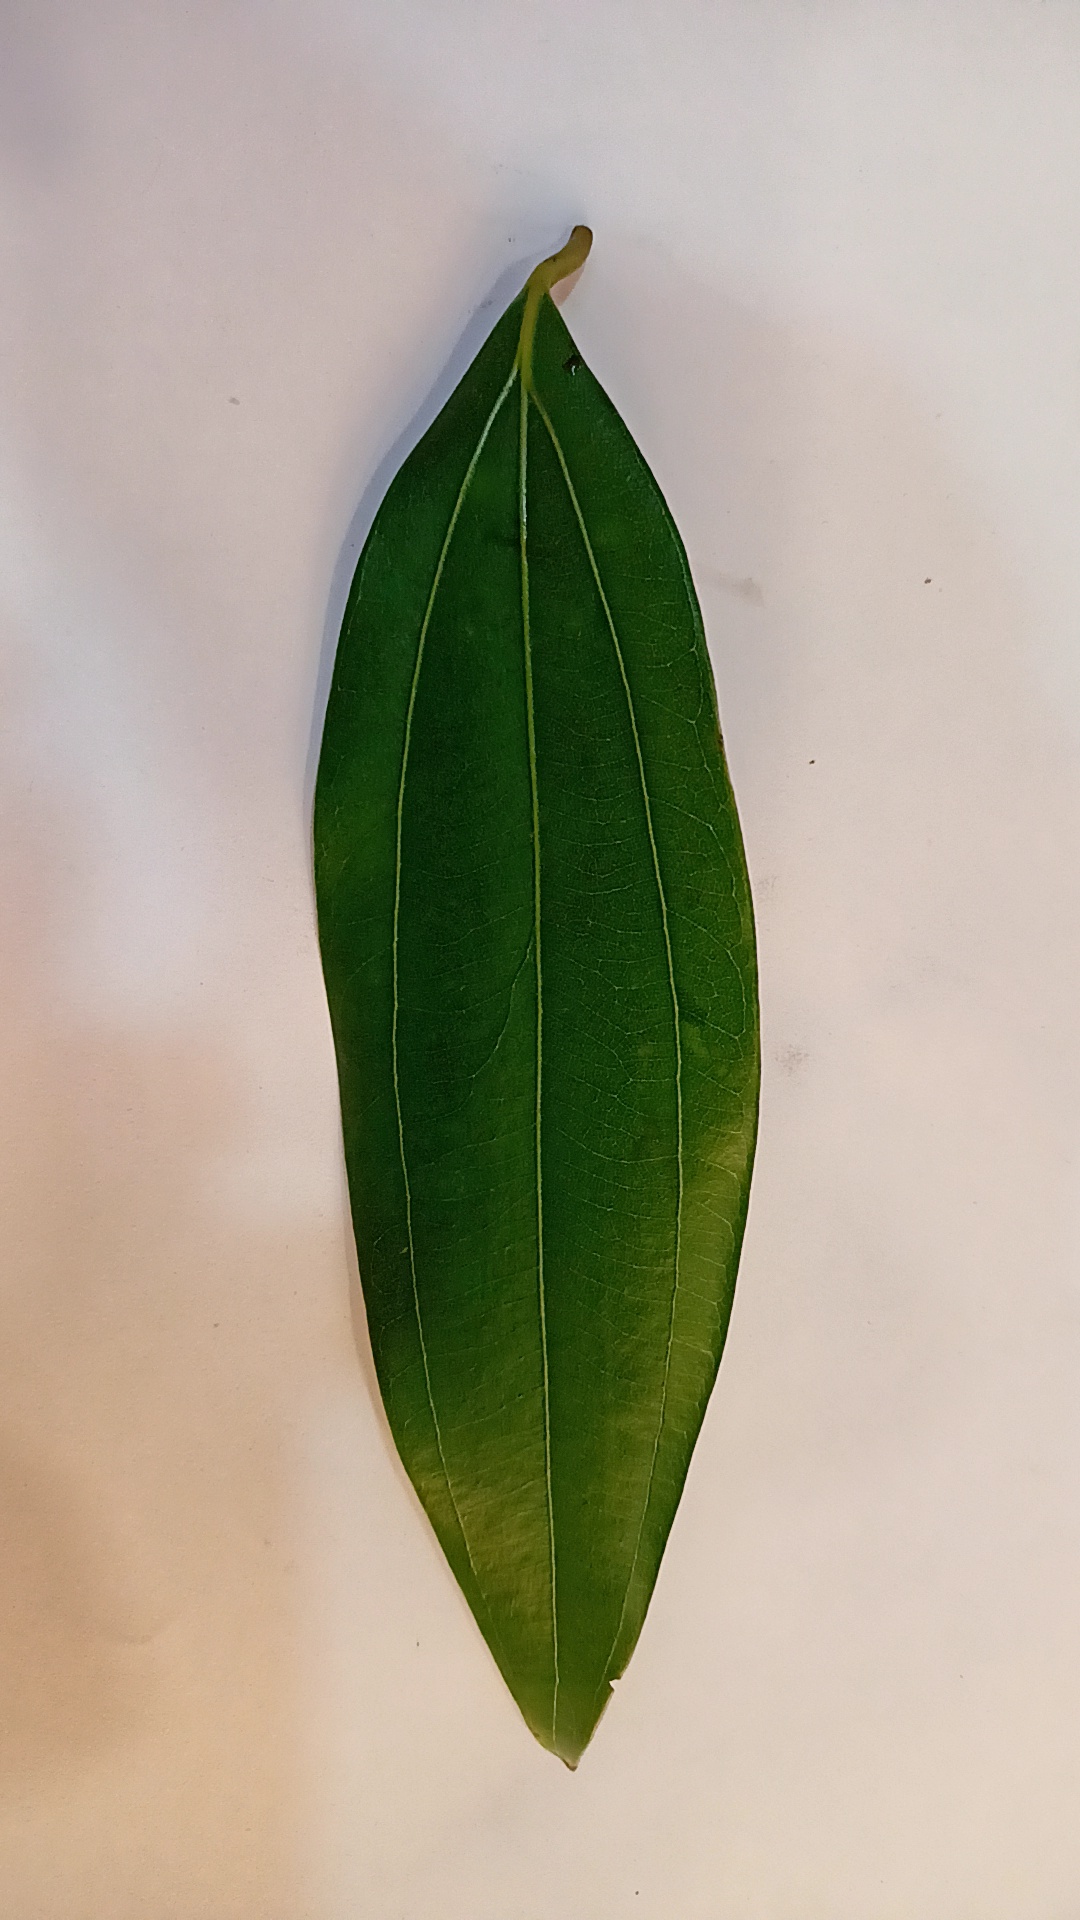
Label: Healthy